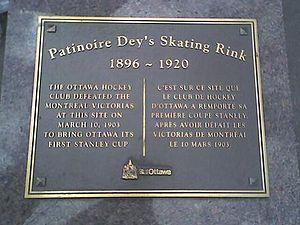
Les Sénateurs d'Ottawa en anglais : Ottawa Senators, également connus sous le nom de Silver Seven d'Ottawa, sont une franchise professionnelle de hockey sur glace en Amérique du Nord qui a existé de 1893 à 1934. L'équipe est basée à Ottawa dans la province de l'Ontario au Canada et est une des équipes fondatrices de la Ligue nationale de hockey en 1917. En 1934, elle est déménagée à Saint-Louis dans le Missouri et devient les Eagles de Saint-Louis et ce pour une saison. Il faut une expansion de la ligue près de 60 ans plus tard pour voir une nouvelle équipe de hockey évoluer à Ottawa et reprendre le même nom.